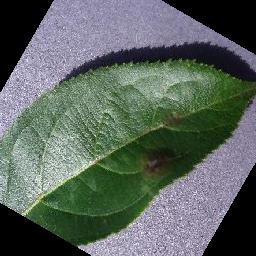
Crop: apple
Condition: scab